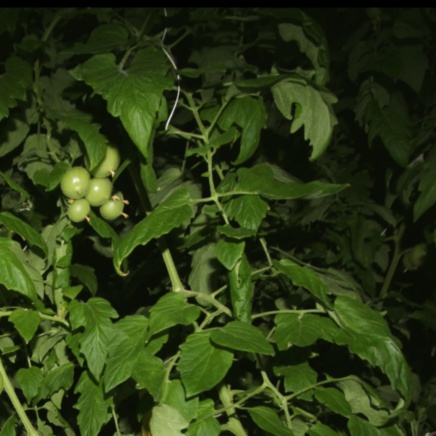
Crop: tomato